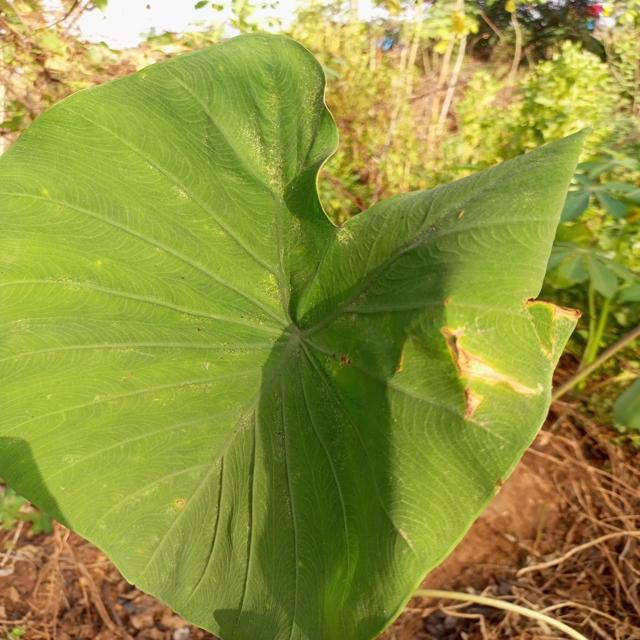
Label: Early_Blight